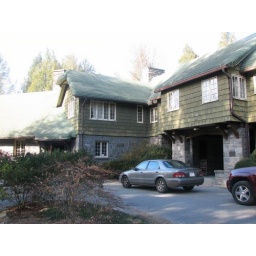
We had the reception in the ball room of the manor house